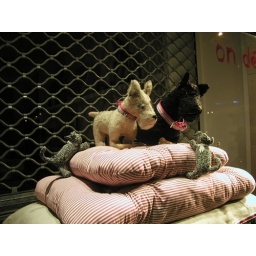
These little dogs were in the window of a pet shop by the Seine in St. Germain.